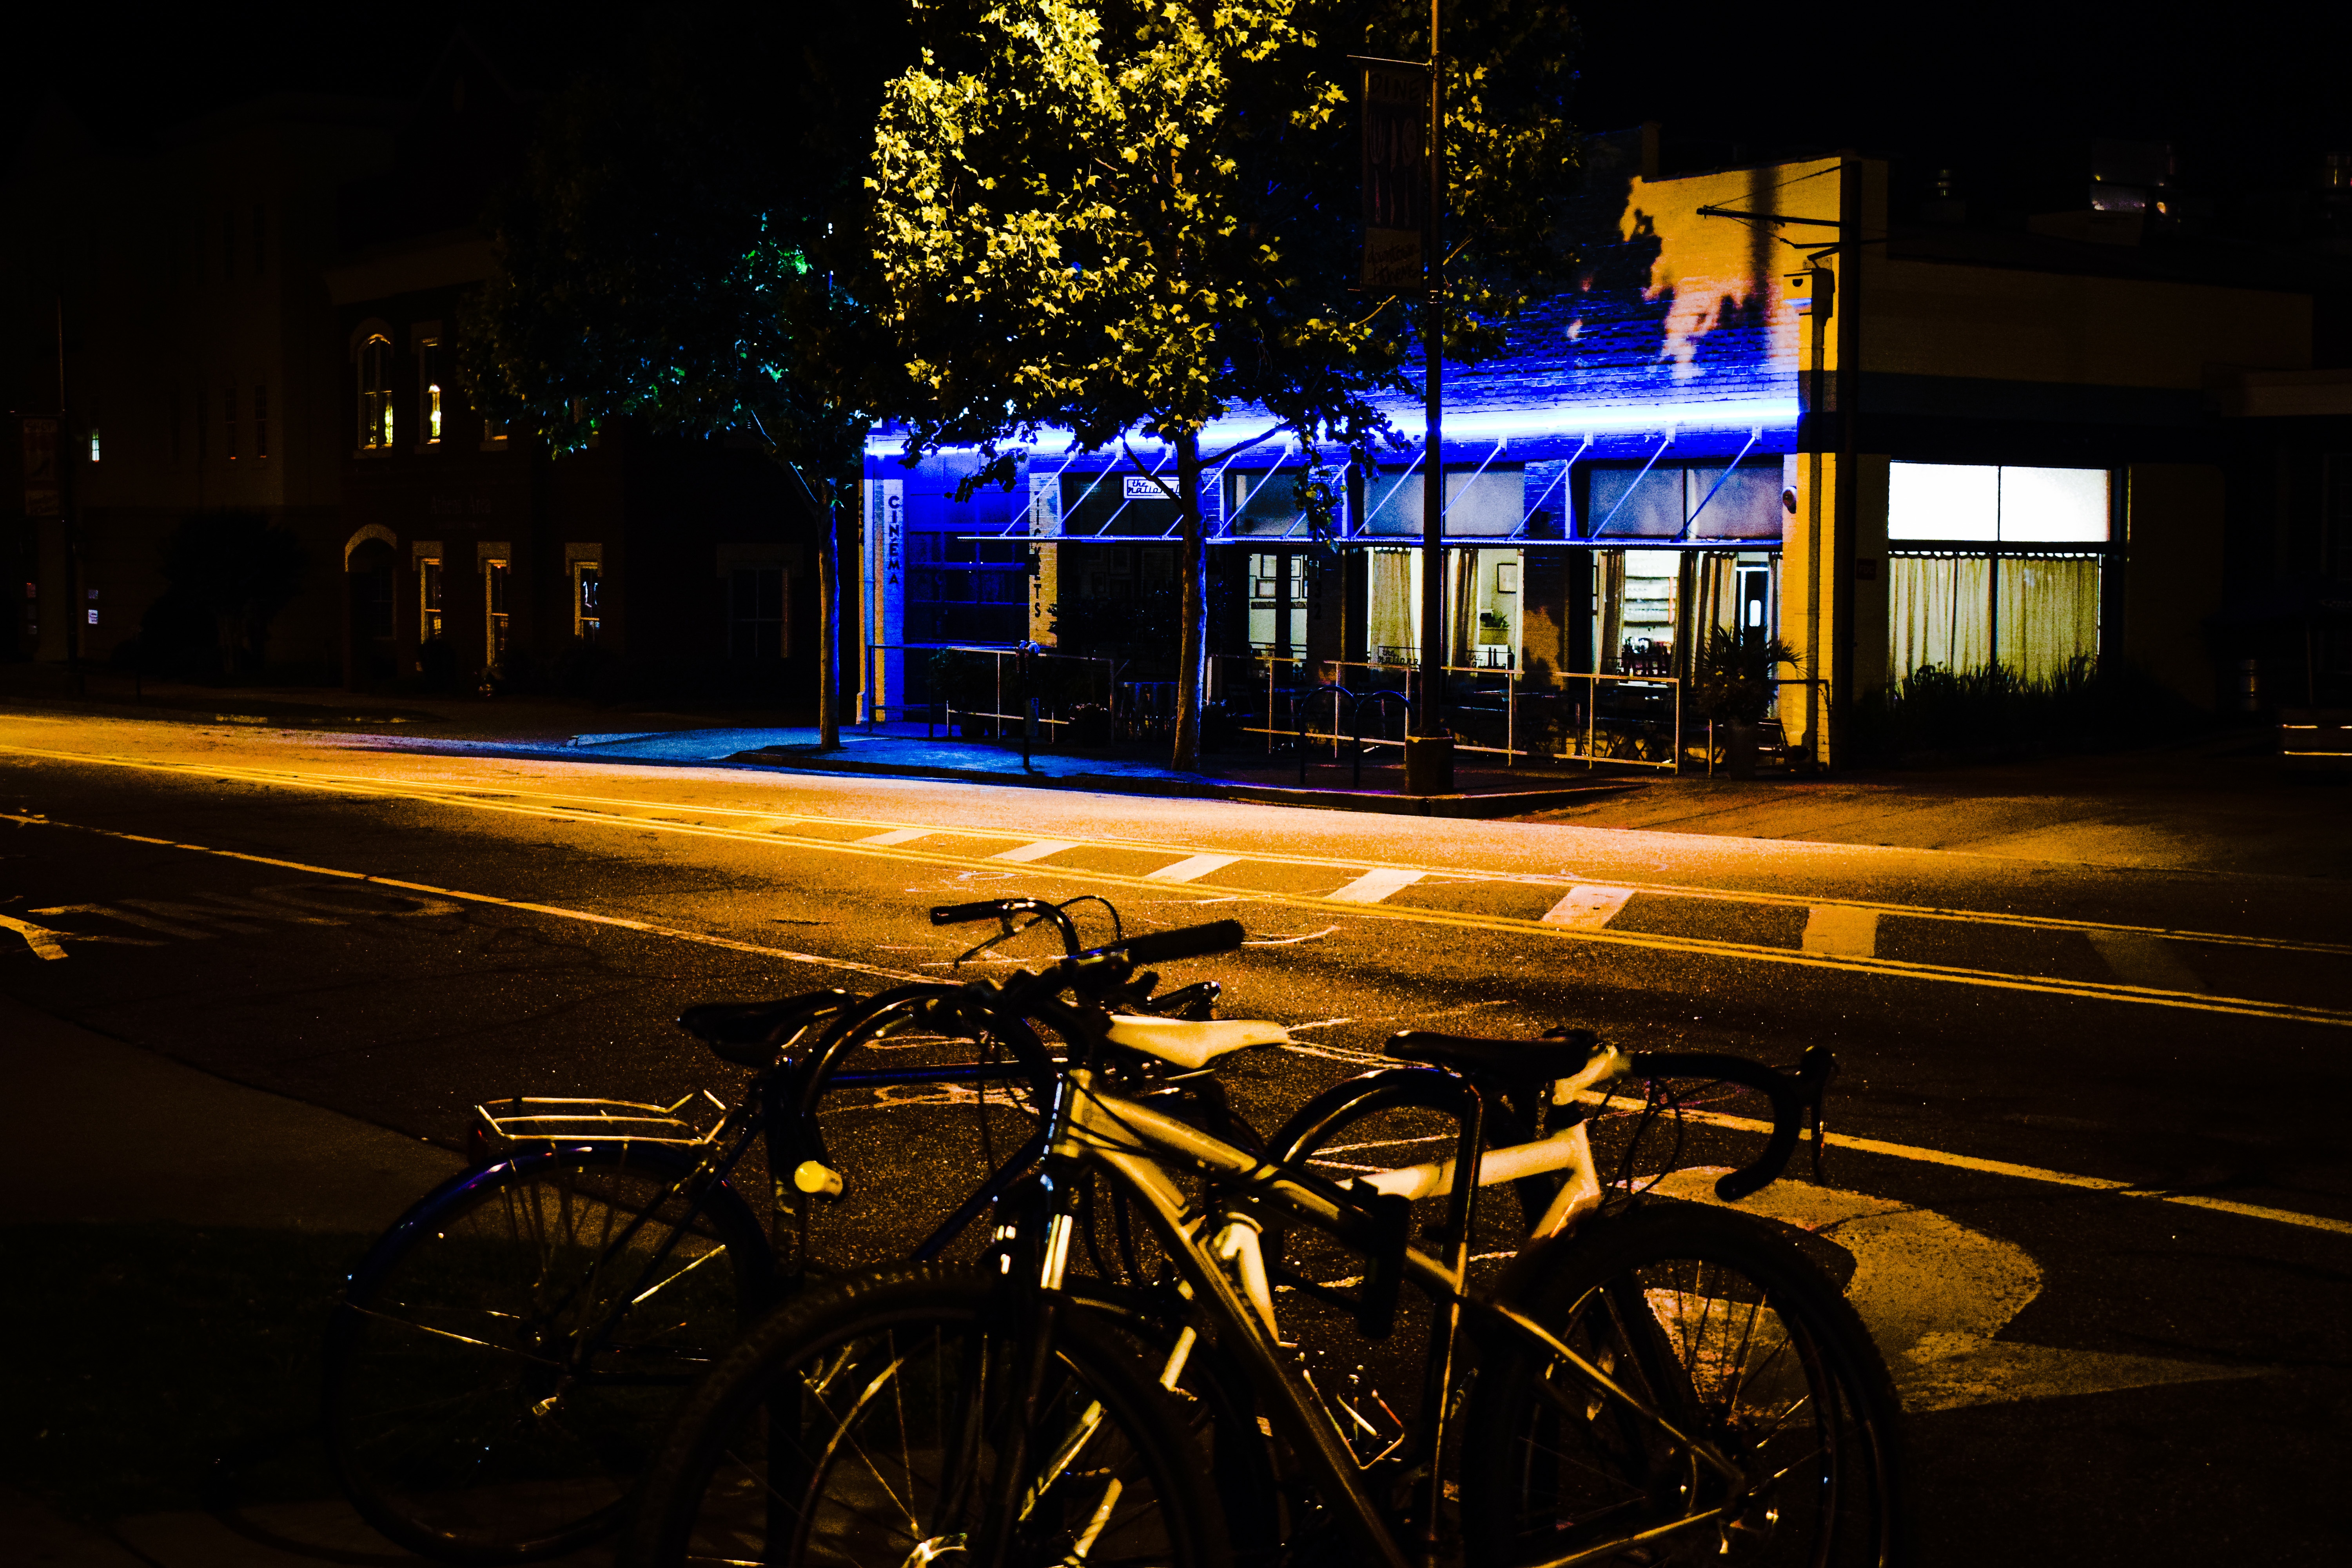
light, street, night, evening, vehicle, darkness, lighting, urban area